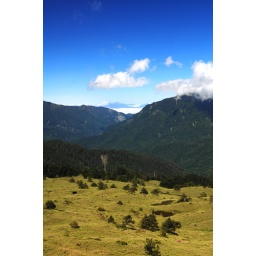
Layer of greens against dramatic blue sky